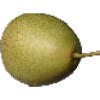
Label: Pear 1